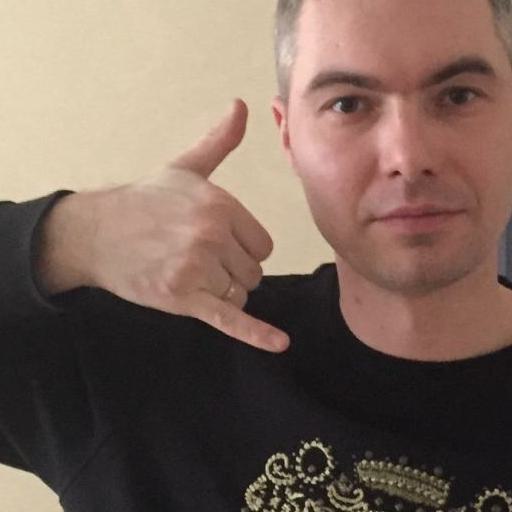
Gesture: call